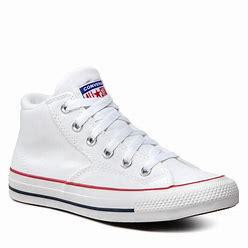
Brand: Converse
Model: Ctas